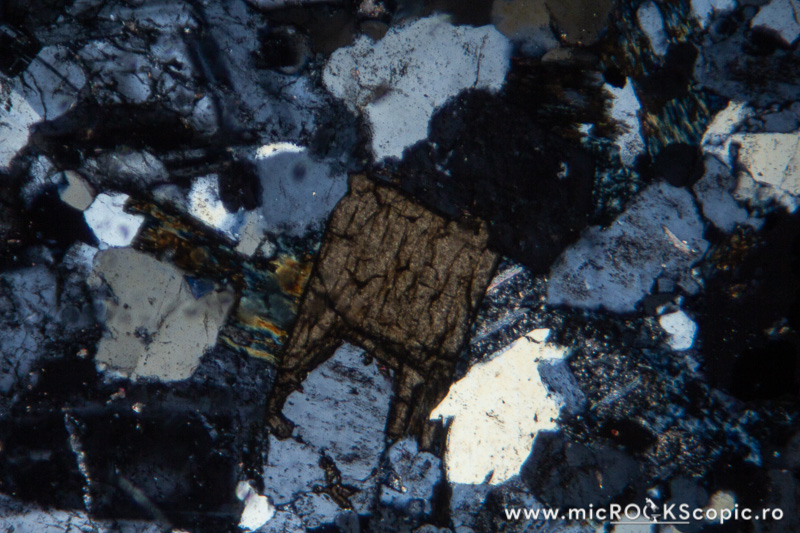
Mineral: titanite